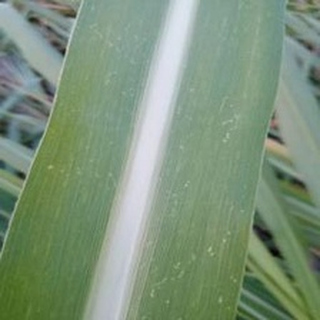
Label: sugarcane_mosaic